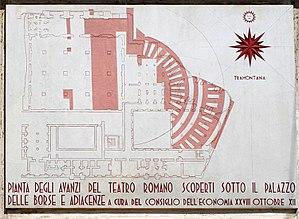
Mediolanum est le nom du site de la ville actuelle de Milan en Italie à l'époque de la Rome antique.